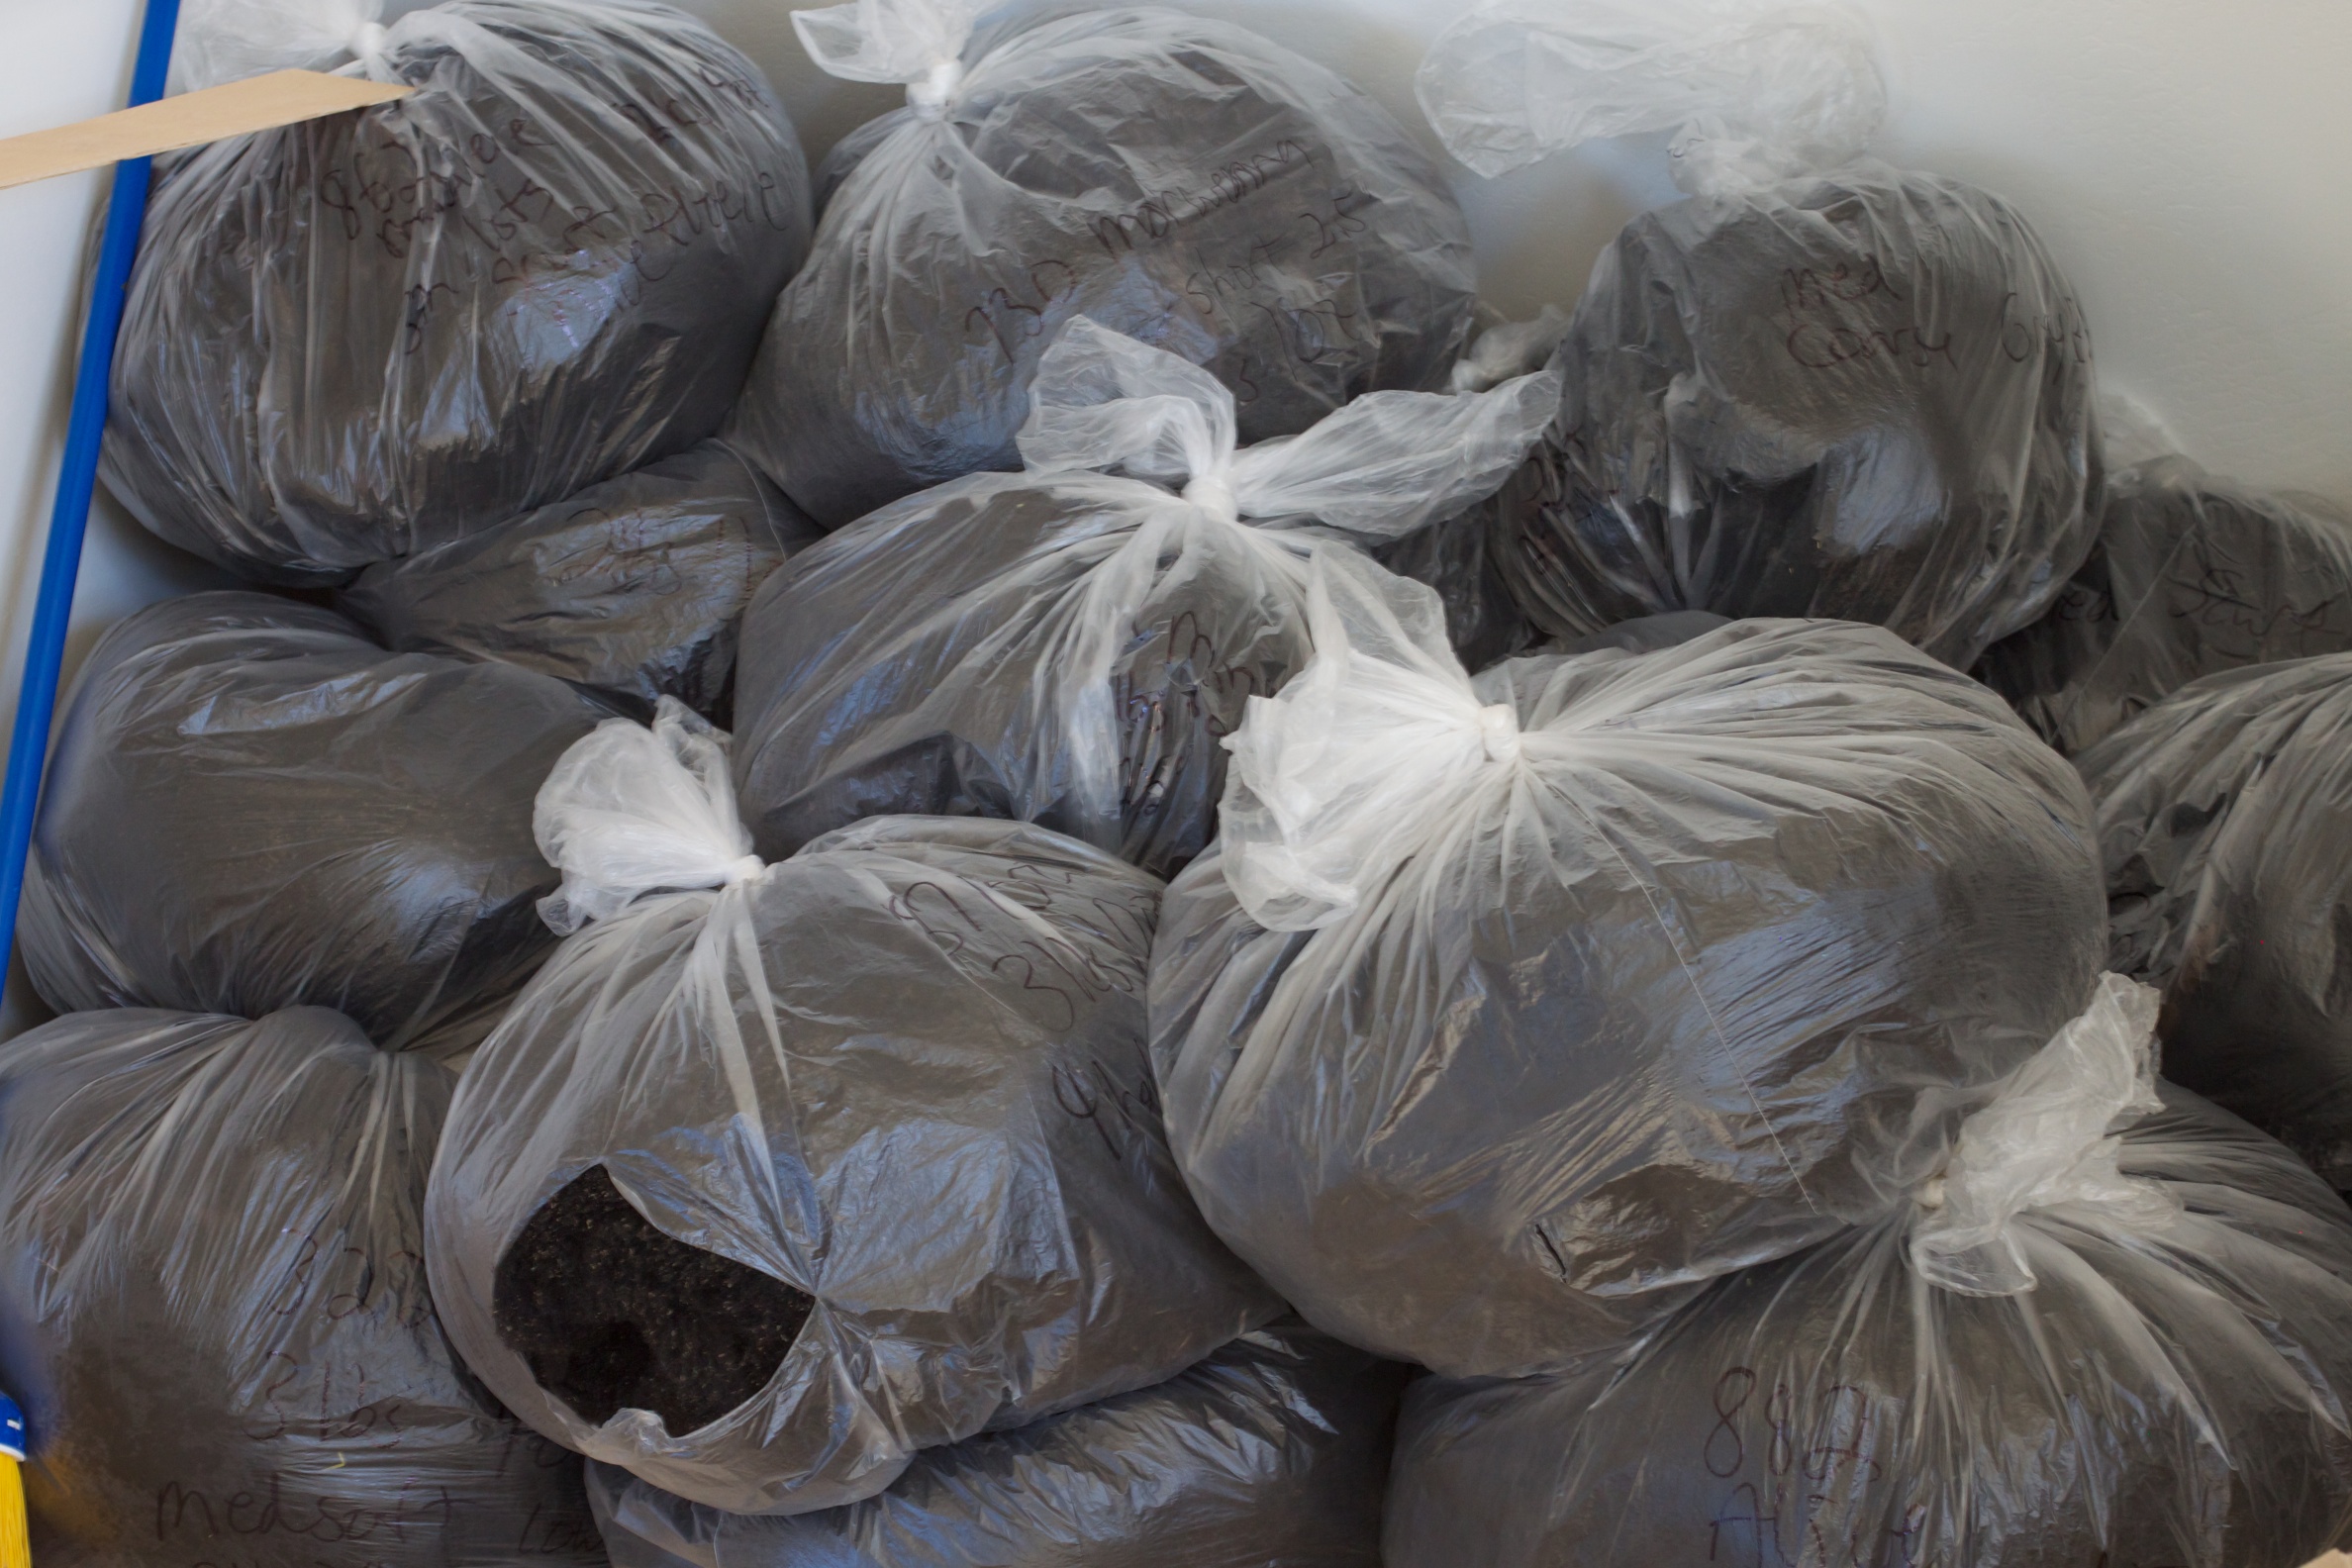
flower, food, produce, sheep, material, thread, coconut, textile, art, carving, desertweyr, odyssey